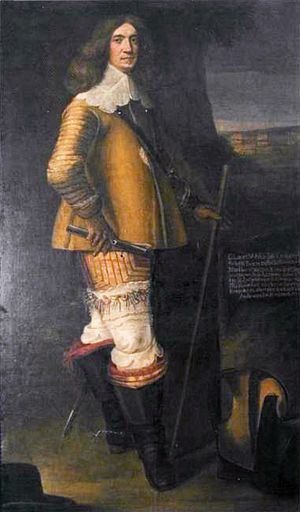
Claus Ahlefeldt
Claus Ahlefeldt var en holstensk adelsmand, der blev dansk generalfeltmarskal.